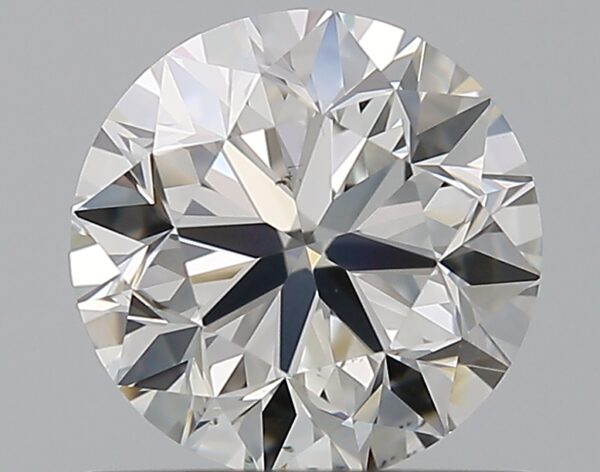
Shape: round
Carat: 0.9
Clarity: VS2
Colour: G
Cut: VG
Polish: EX
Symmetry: EX
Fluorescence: M
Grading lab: GIA
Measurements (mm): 6.01 x 6.05 x 3.88